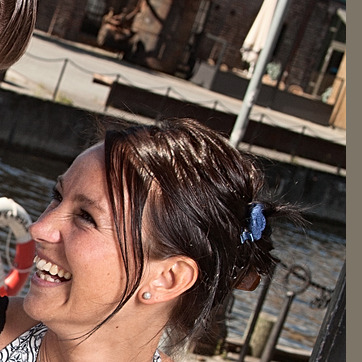
Material: hair